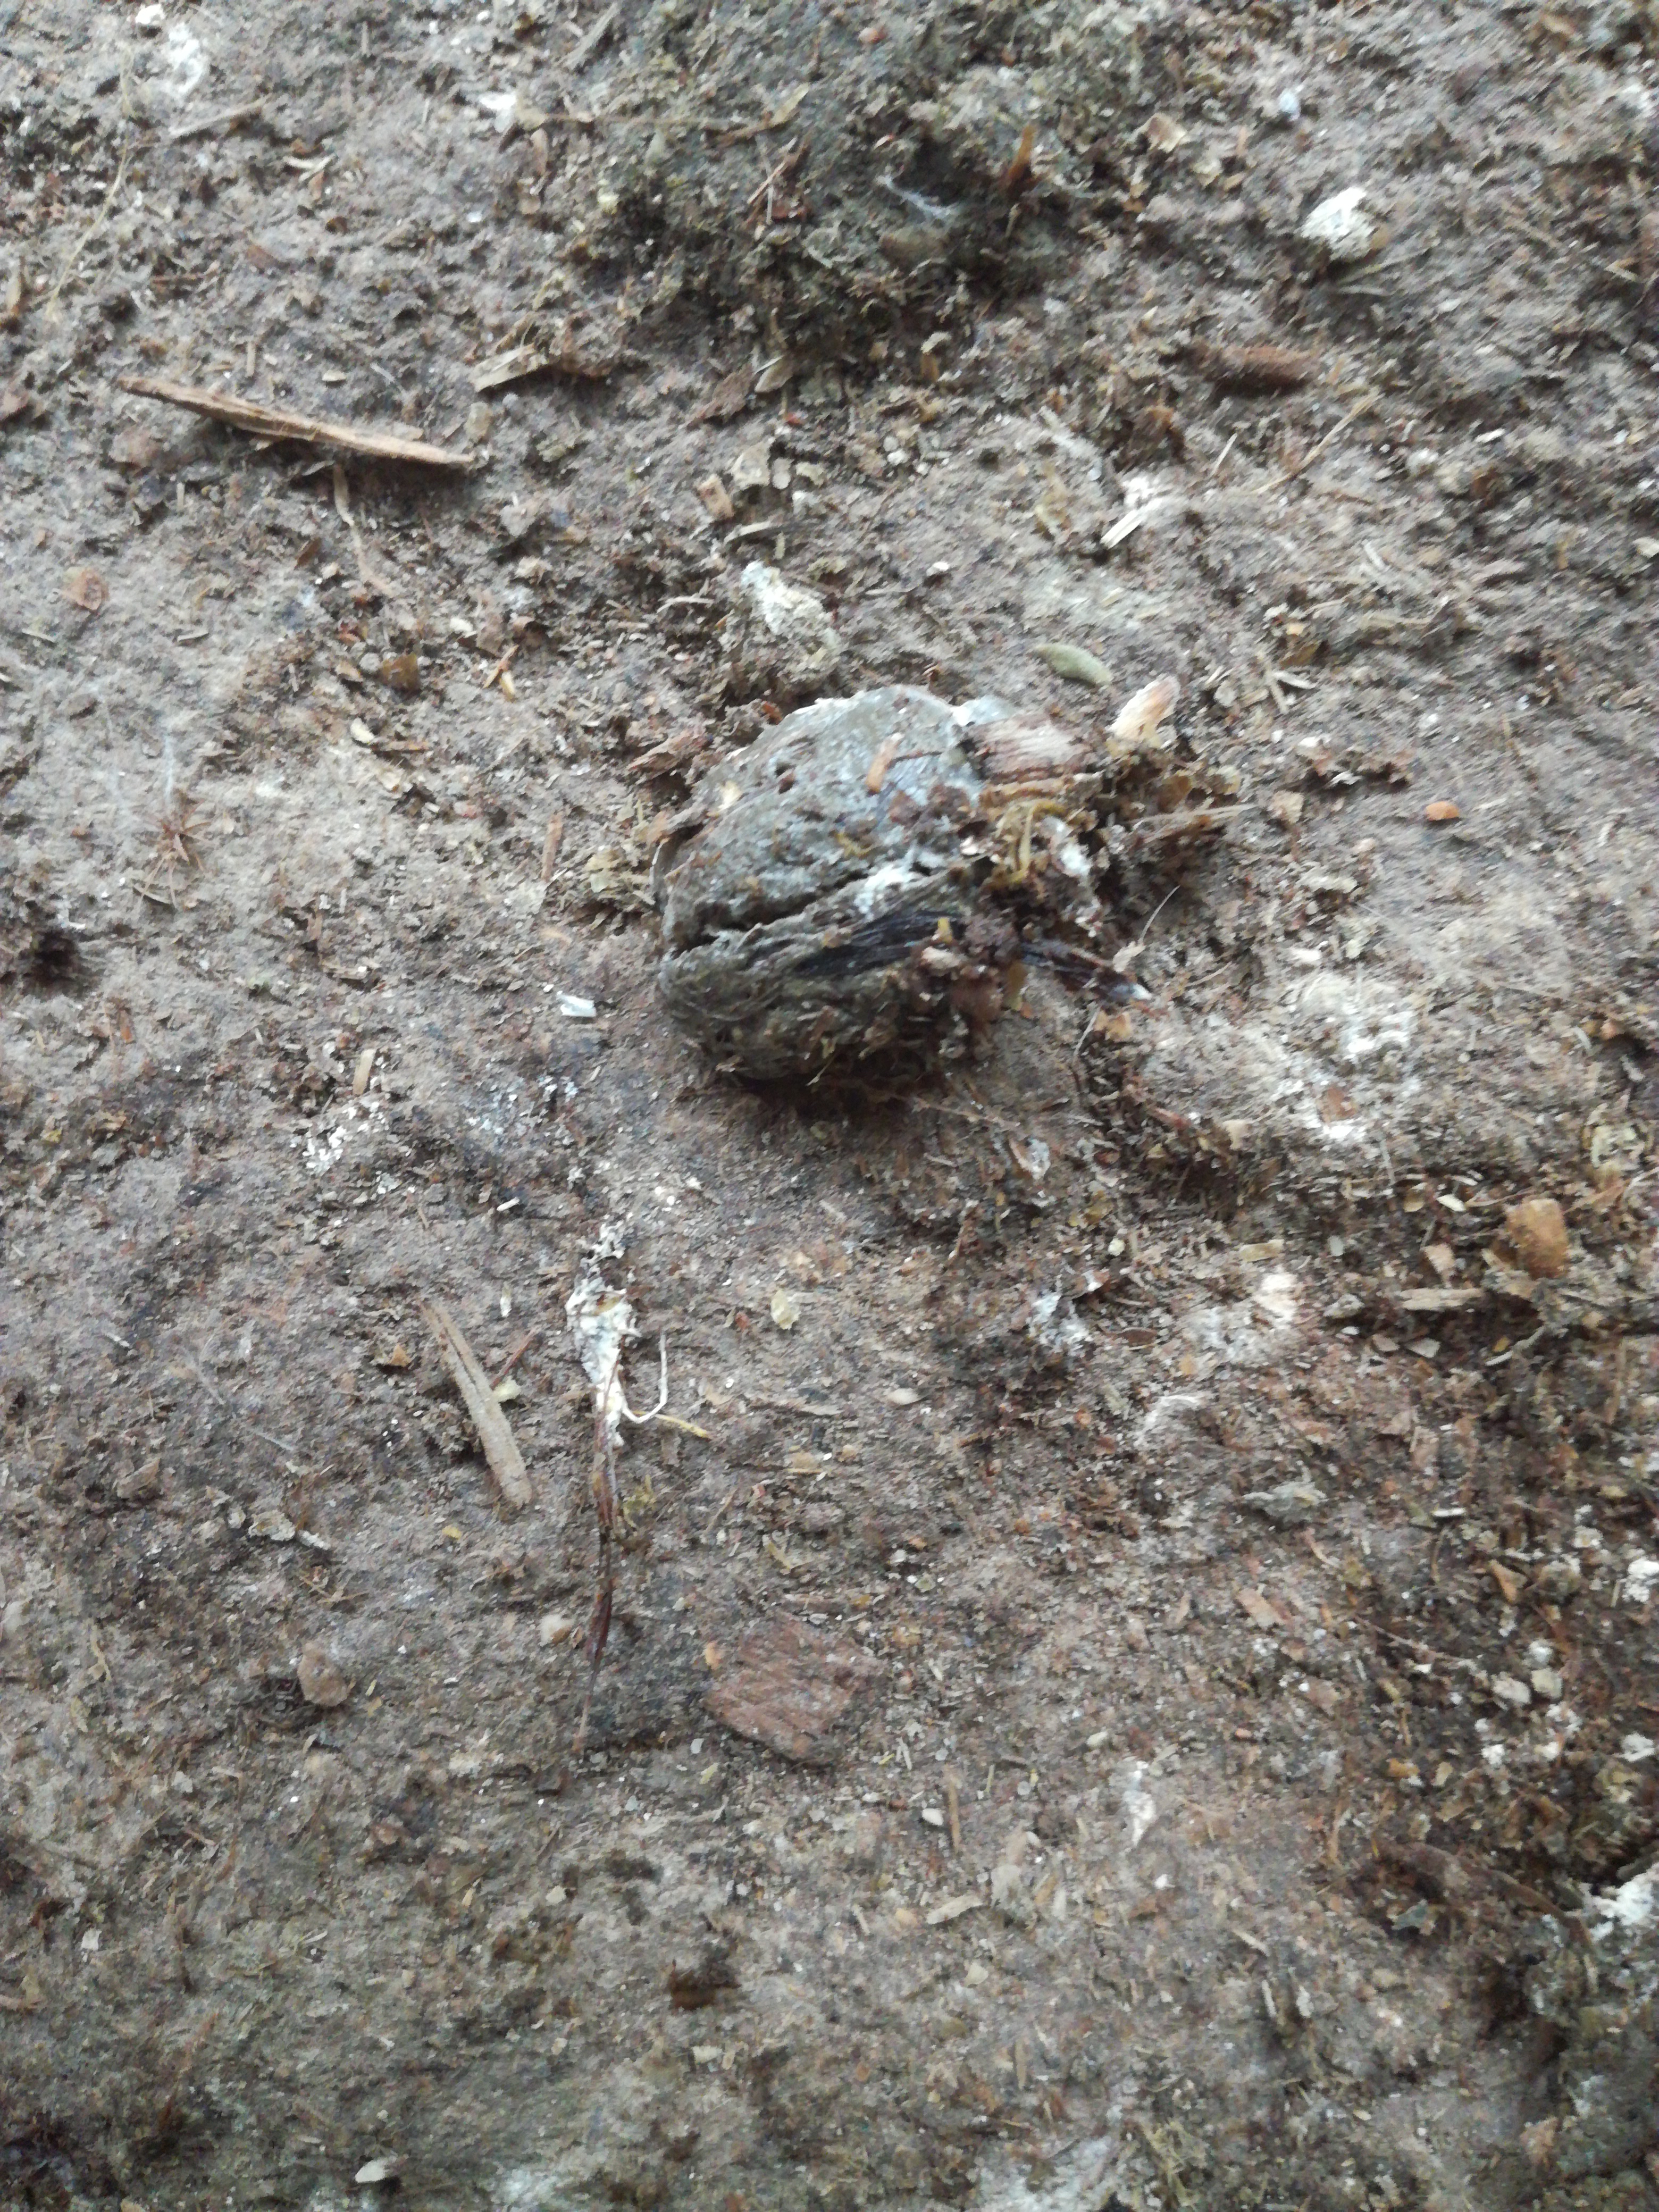
PCR-confirmed diagnosis: Healthy